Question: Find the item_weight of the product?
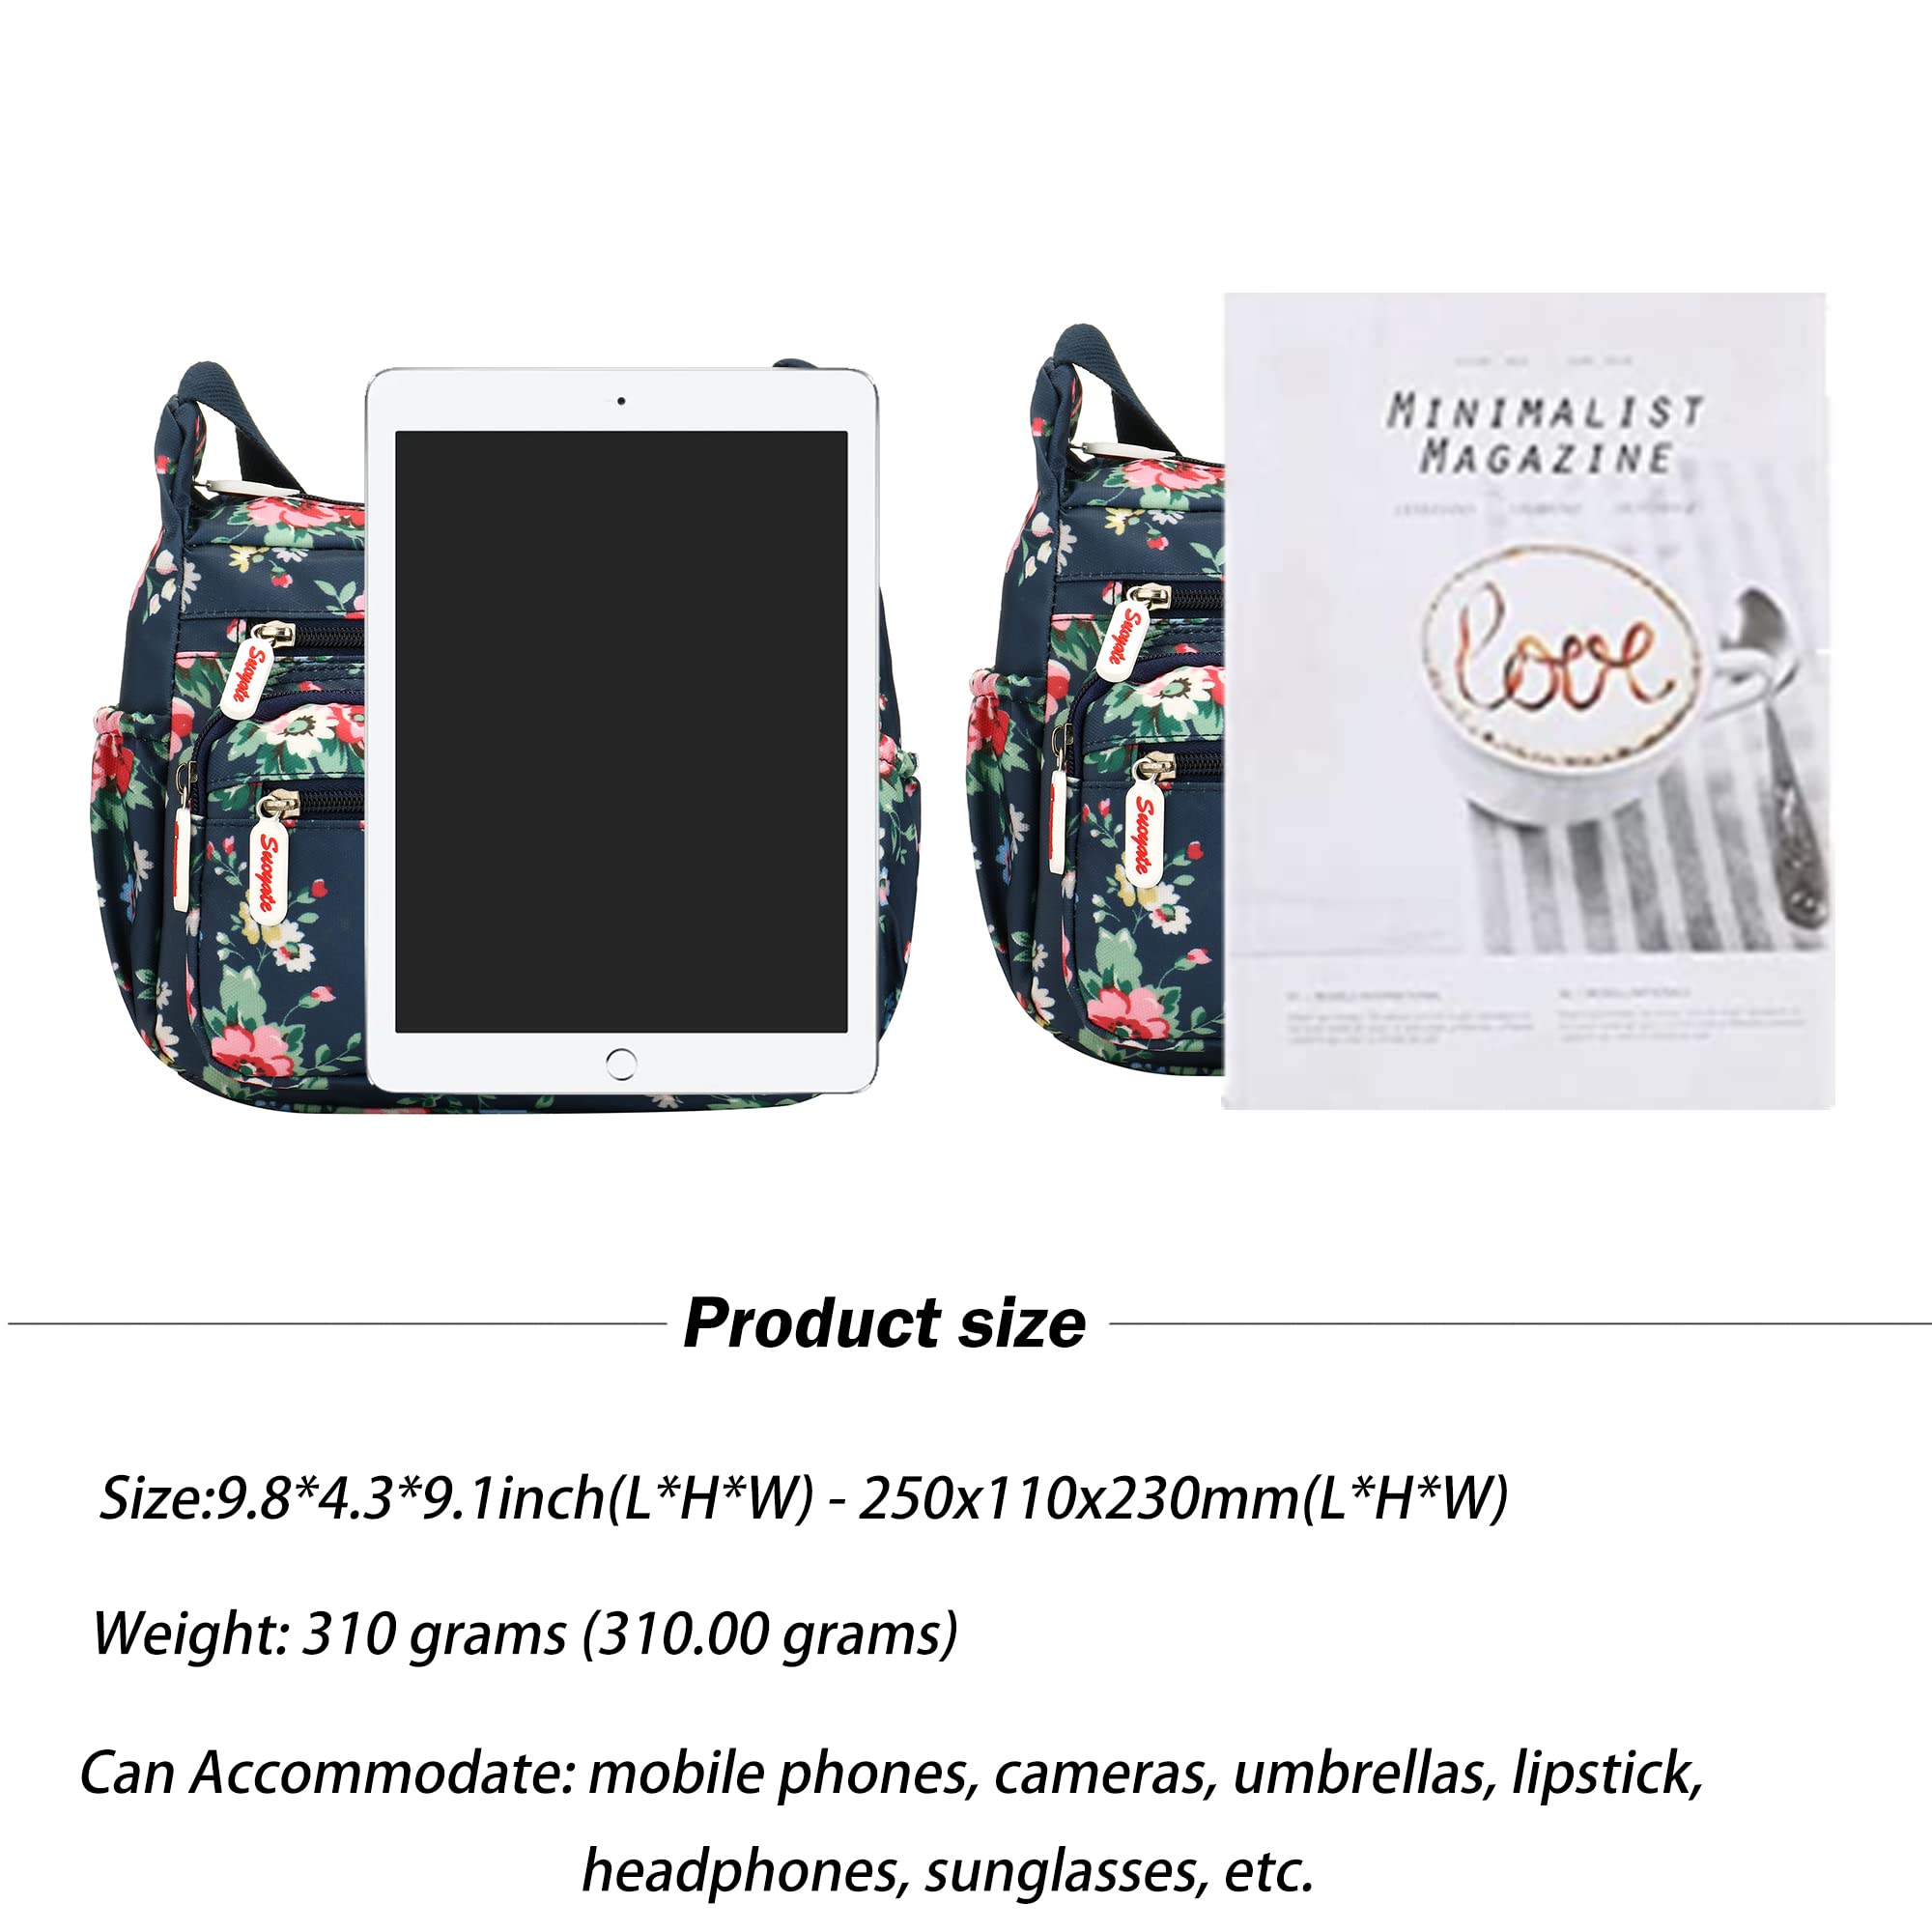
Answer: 310 gram